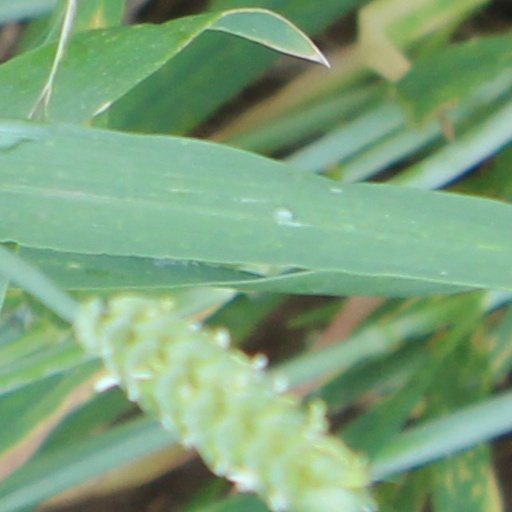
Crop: wheat